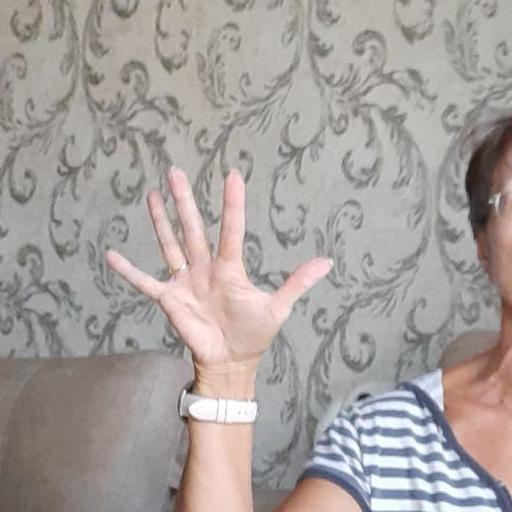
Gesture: palm